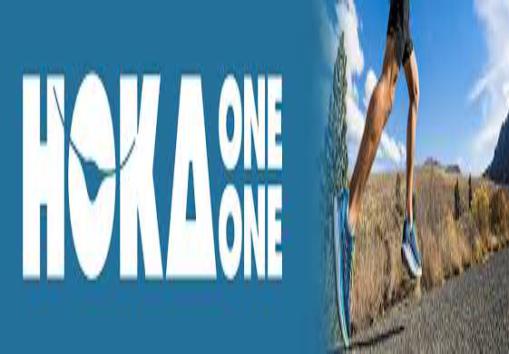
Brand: Hoka One One
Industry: Clothes